Patrick Wisdom

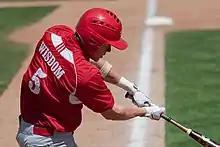
Wisdom with St. Mary's in 2010

After graduating, Wisdom enrolled at Saint Mary's College of California and played college baseball for the Saint Mary's Gaels. In three seasons he was a career .303 hitter and third all-time in home runs with 29. He was named to the All-West Coast Conference First Team in 2011, and the All-WCC Freshman Team in 2010.